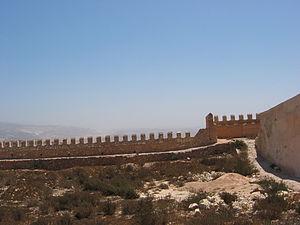
Agadir (Maroc), ruines de l'ancienne Kasbah
La Kasbah d'Agadir ou Agadir Oufla est un monument historique situé dans l'ancienne ville d'Agadir. Une grande partie de la kasbah a été touchée par le tremblement de terre en 1960. Le fort est situé au sommet d'une montagne à plus de 236 mètres de la mer, au nord d'Agadir près du port actuel.